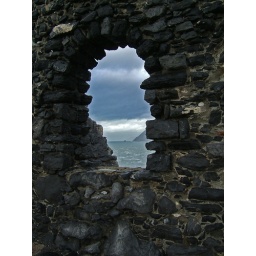
Storm over Cinque Terre National Park, seen through a window of Portovenere medieval defence wall